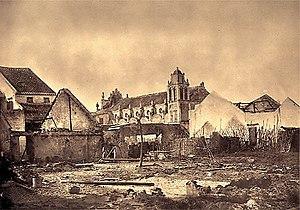
Eglise de la mission Catholique.